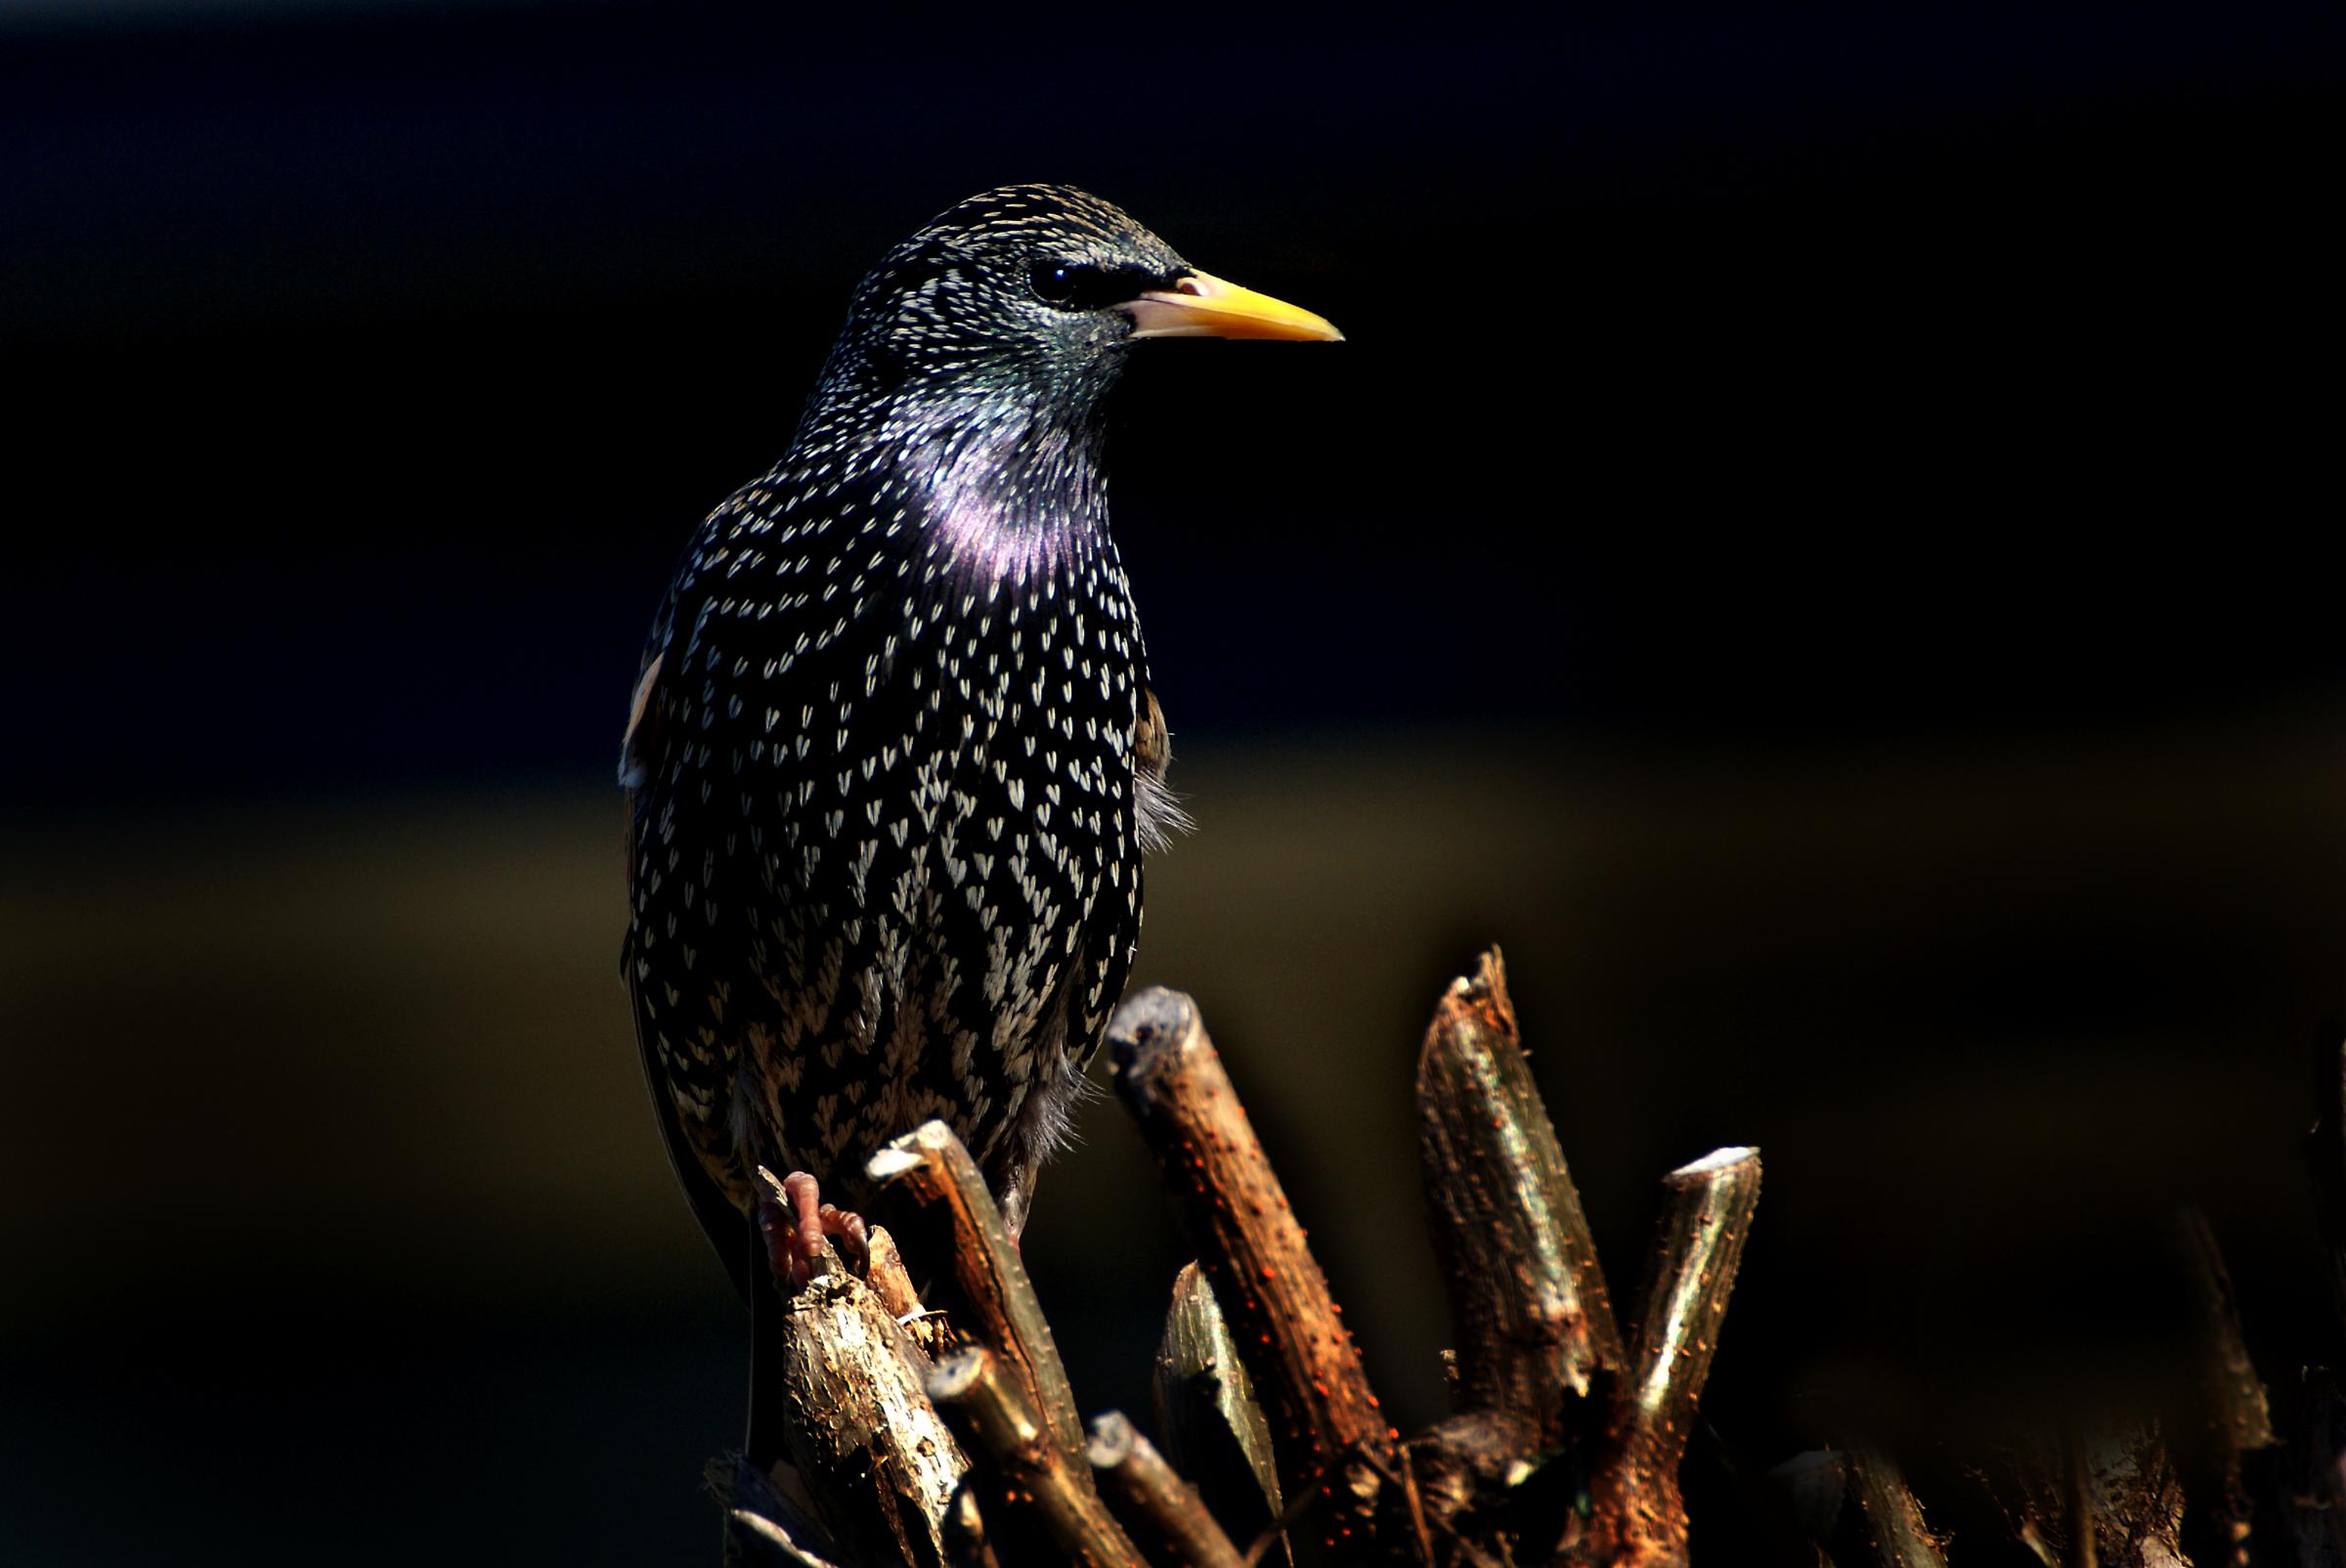
bird, wildlife, beak, fauna, close up, birds, vertebrate, flickrsbestcreatures, starling, backyardbirds, sturnusvulgaris, macro photography, perching bird